1948 FA Charity Shield

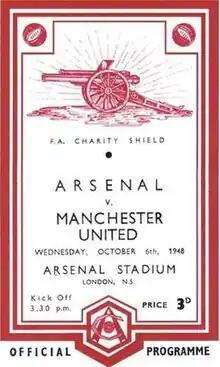
The match programme cover

The 1948 FA Charity Shield was the 26th Charity Shield, an annual English association football match played between the winners of the previous season's Football League and FA Cup. It was the first edition held since the postponement of football during the Second World War. The match, held at Highbury on 6 October 1948, was contested by Arsenal, champions of the 1947–48 Football League and Manchester United, who beat Blackpool in the final of the 1947–48 FA Cup. This was Arsenal's eighth Charity Shield appearance to Manchester United's third.